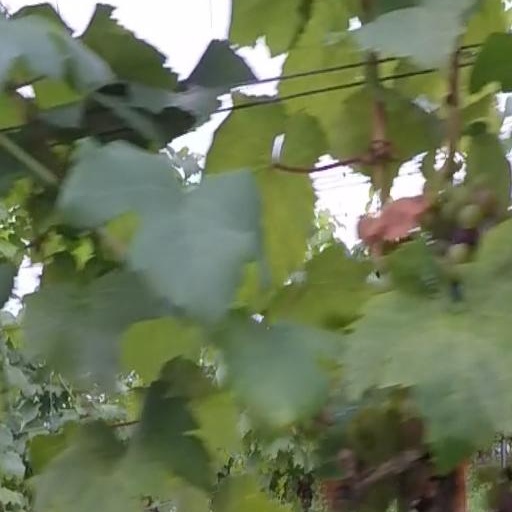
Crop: grape